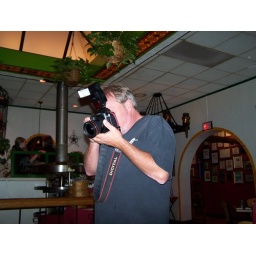
my favorite photo of my dad is one of him taking a photo of a flower in a field of flowers :)